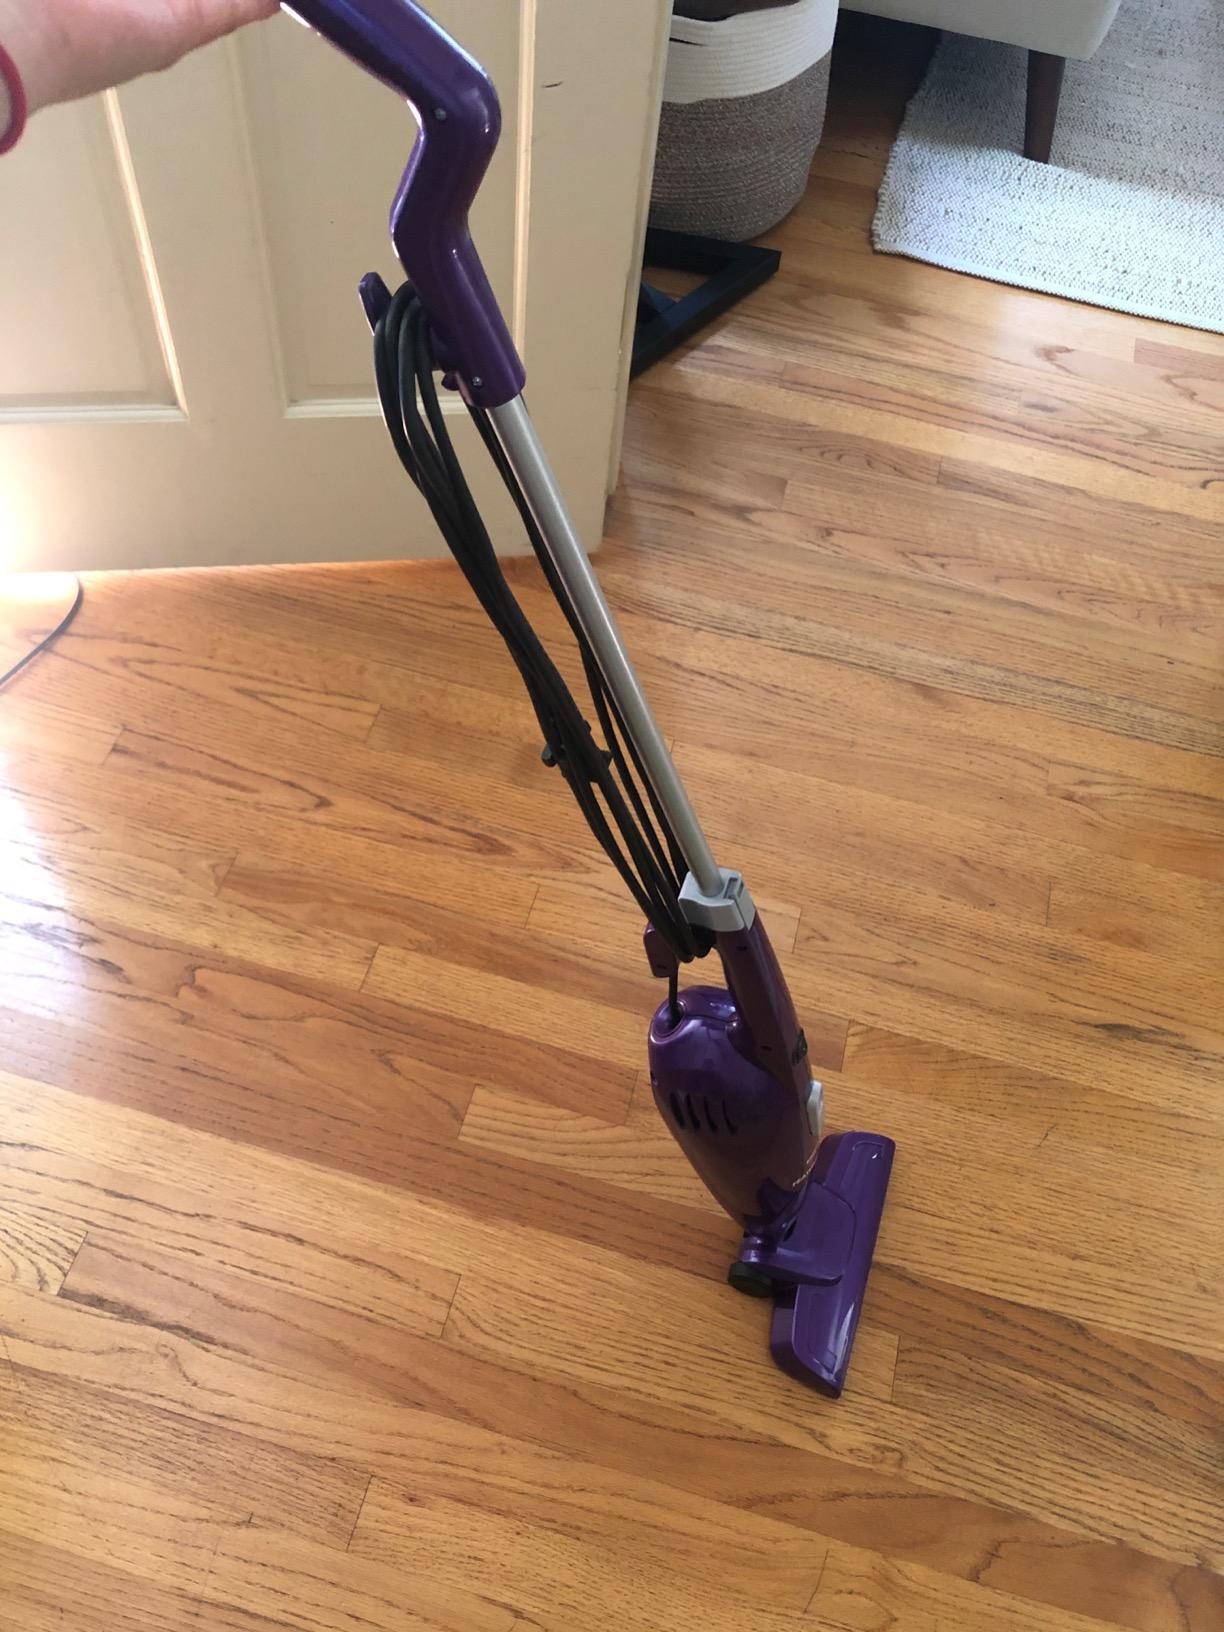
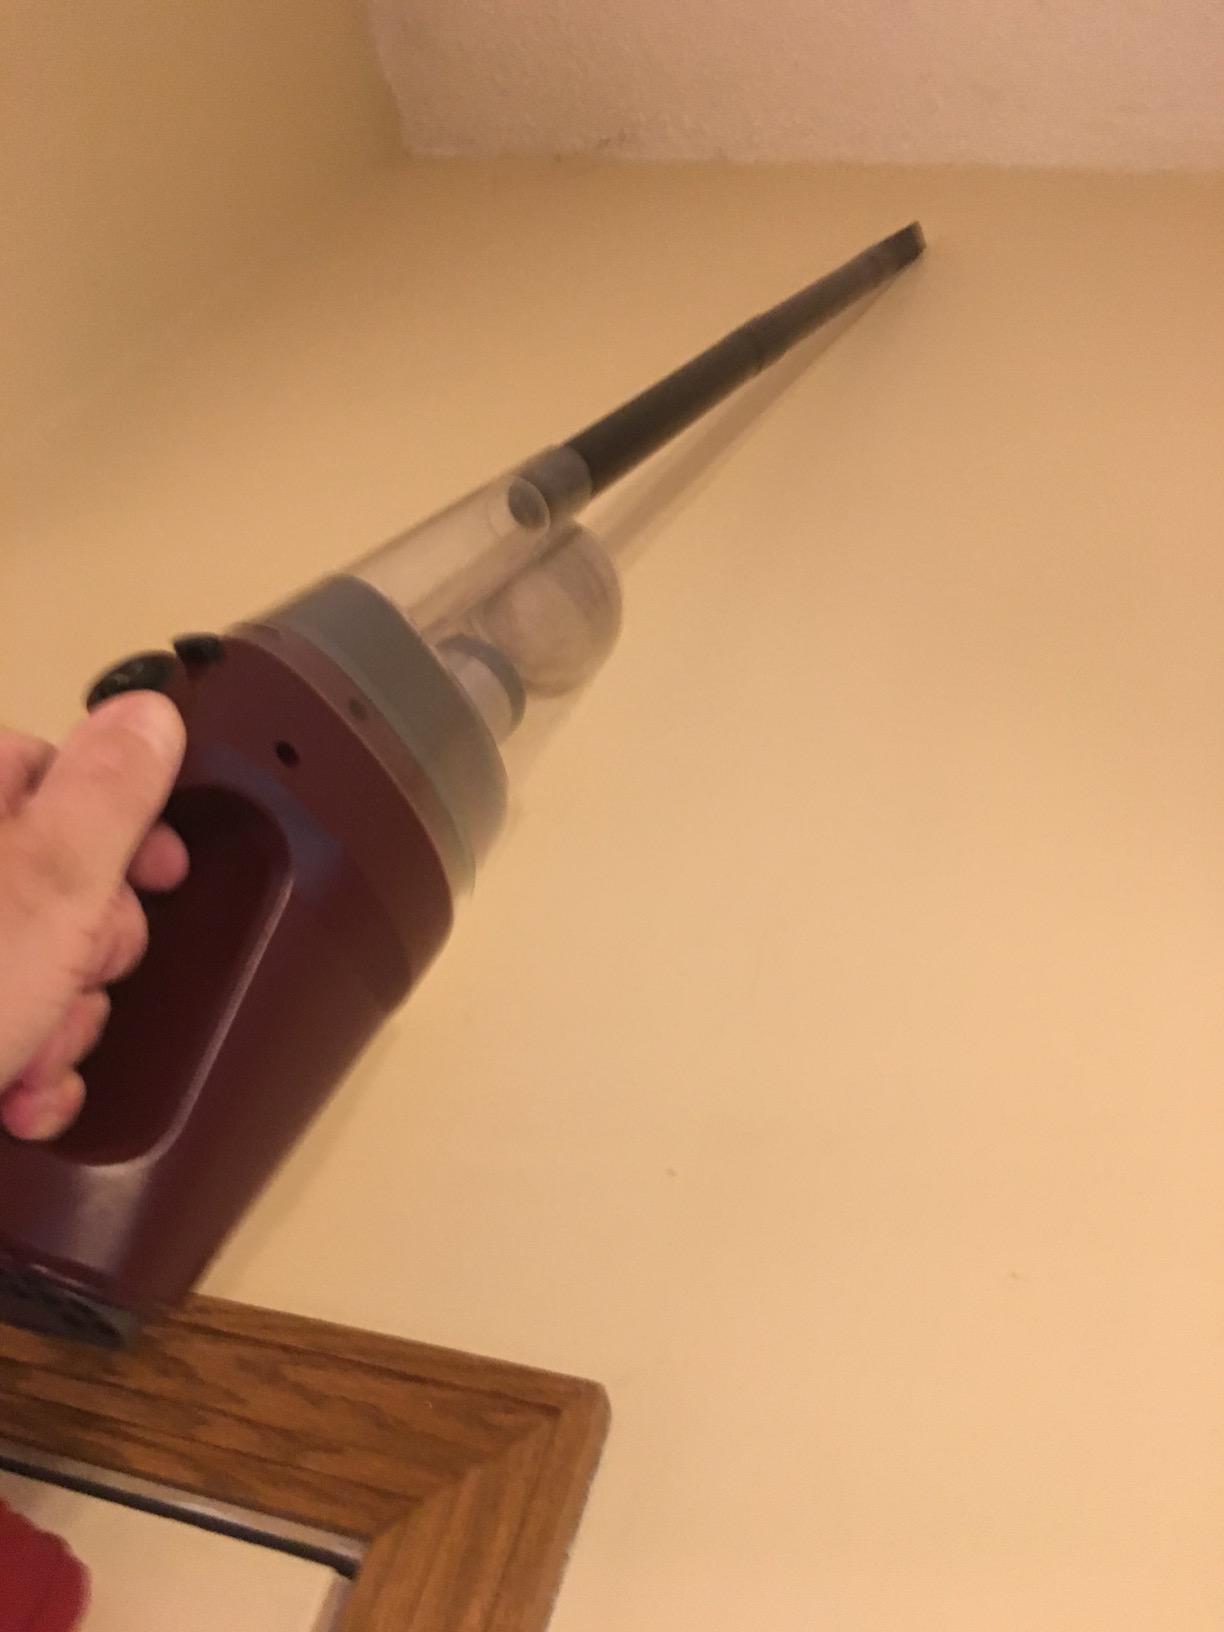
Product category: items_vacuum
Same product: no